Elle King

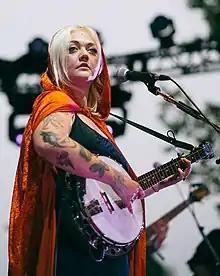
King at the 2015 Interstellar Rodeo

Tanner Elle Schneider (born July 3, 1989), known professionally as Elle King, is an American singer, songwriter, and actress. Her musical style is influenced by country, rock, and blues. She signed with RCA Records to release her debut extended play, "The Elle King EP" (2012); one of its tracks, "Playing for Keeps", became the theme song for VH1's "Mob Wives Chicago" series.